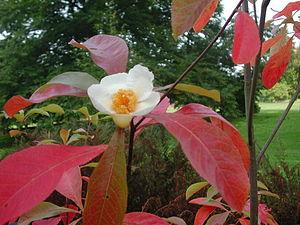
Dans la nomenclature biologique, il est accepté que le nom binominal d'une espèce soit choisi en l'honneur d'une personne. Ne sont pas ici listées les trop nombreuses espèces devant leur nom à un zoologiste.